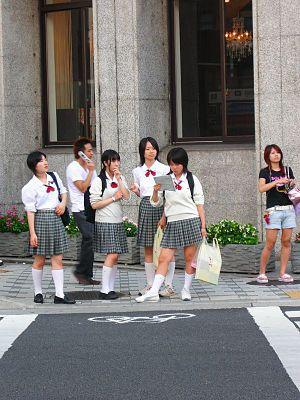
King of Comedy est un film hongkongais de 1999 réalisé par Stephen Chow et Lee Lik-chi.